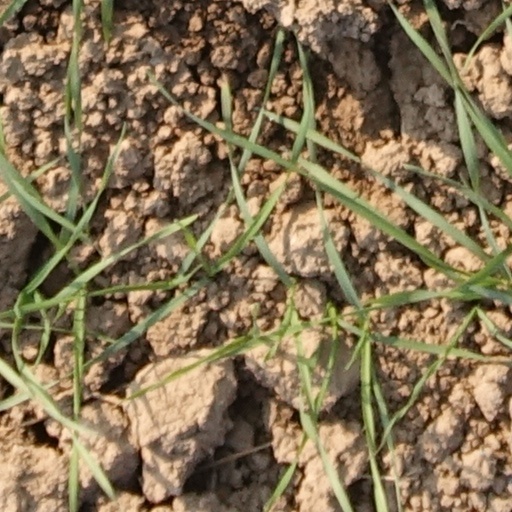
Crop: wheat